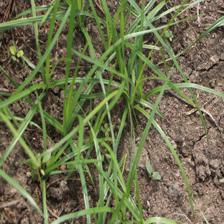
Label: Grass